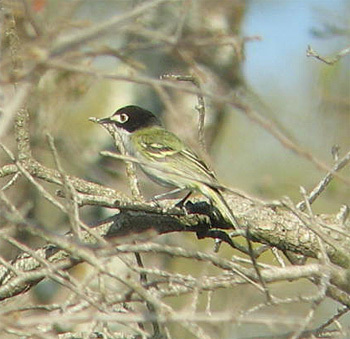
this bird has a white belly and breast with a black head and green wings.
a bird with a small pointed bill, whit eyering and superciliary, white wingbars, and green secondaries.
this bird is green with brown on its body, black on its head and has a long, pointy beak.
this is a bird whose body is green and white having a short beak on a black head.
this is a small green colored bird with a black head and a light grey abdomen.
a small light brown bird, with a black crown, white eyerings, and a a short pointed bill.
the bird has an almost entirely green body, aside from the face and head which are black, except for the eyerings being white.
this bird has a black head, white throat and belly, and green back and wings with yellow wingbars.
this bird is green and black in color, and has a black beak.
this is a small brown bird, with a black crown and yellow eyering.
Species: Black Capped Vireo